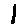
Label: 1